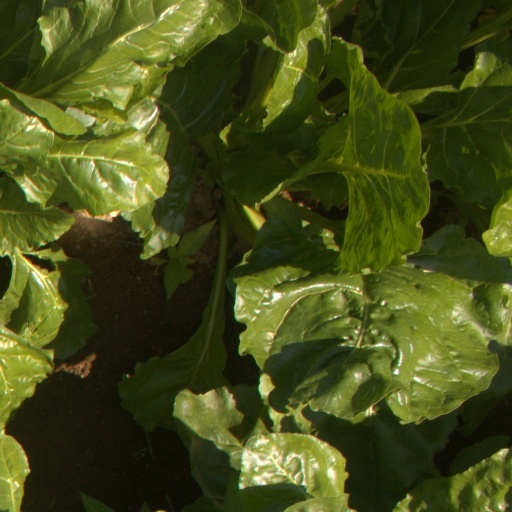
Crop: sugar beet